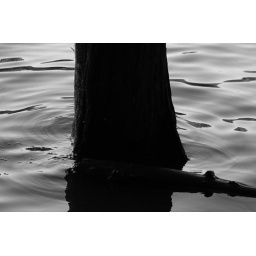
kincaid lake- tree in water